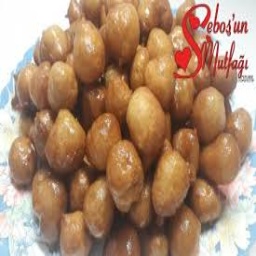
Label: lokma_dessert